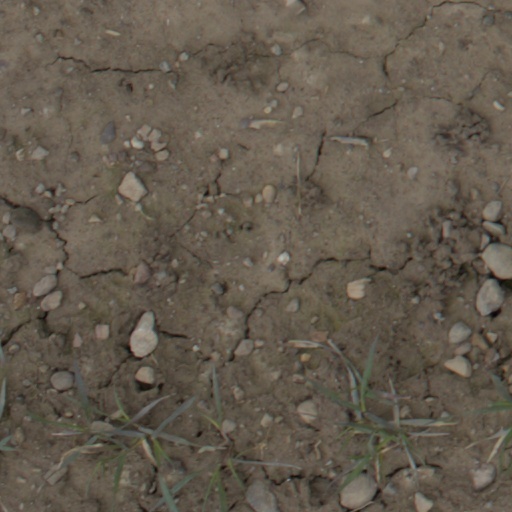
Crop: wheat